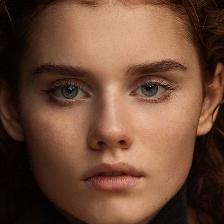
Label: faces